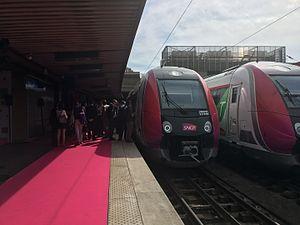
Le Transilien K PAVE01 n°121551 (Paris Nord 16h08 - Crépy en Valois 16h56) est prêt au départ de Paris Nord Surface, exceptionnellement à la voie 36
La ligne K du Transilien, plus souvent simplement dénommée ligne K, est une ligne de trains de banlieue qui dessert le nord-est de l'Île-de-France. Elle relie Paris-Nord à Crépy-en-Valois.
Transilien est le nom du réseau de trains de banlieue de SNCF Voyageurs desservant principalement les gares d'Île-de-France. La zone couverte ne correspond pas exactement aux limites administratives de la région : les trains desservent aussi plusieurs gares situées en Normandie, dans les Hauts-de-France et en région Centre-Val de Loire. A contrario, quelques gares situées aux marges de la région ne sont pas desservies par le réseau, mais uniquement par les trains express régionaux des régions voisines. Il est l'héritier des trains de banlieue qui existaient depuis la fin du XIXᵉ siècle.